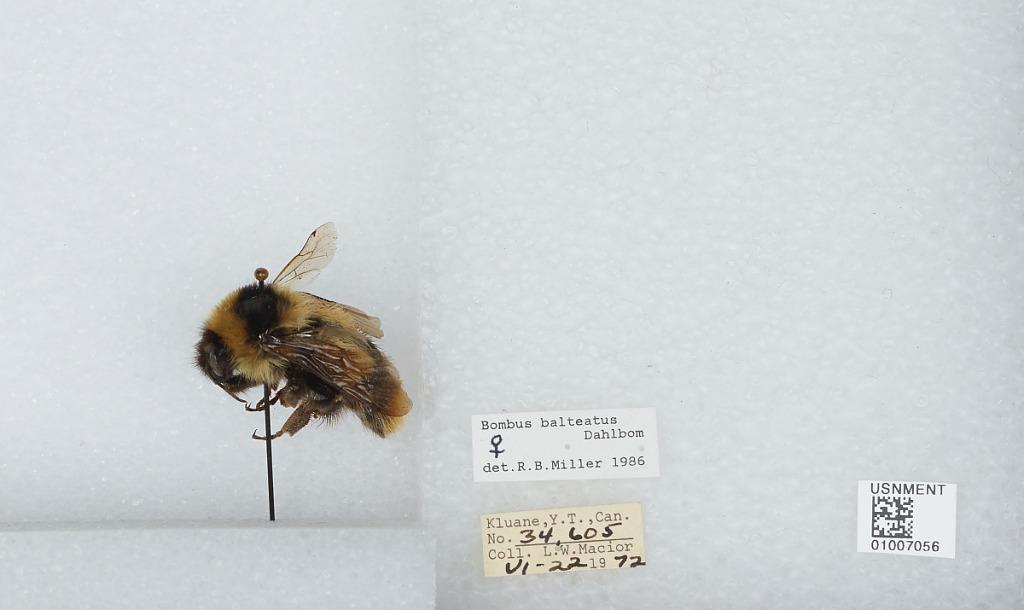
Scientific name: Bombus (Alpinobombus) balteatus Dahlbom
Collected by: L. Macior
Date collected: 1972-6-22
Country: Canada
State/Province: Yukon Territory
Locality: Kluane
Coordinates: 60.75, -139.5
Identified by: Miller, R. B.